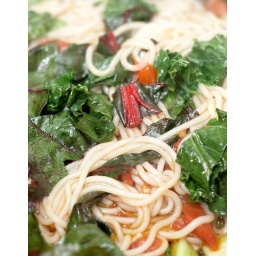
recipe from fresh at home by ruth tal brown